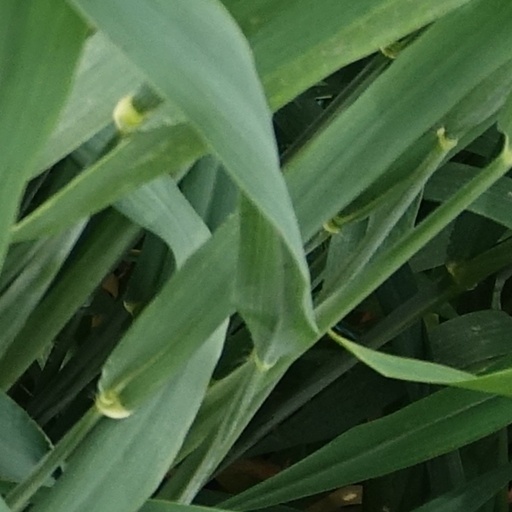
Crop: wheat